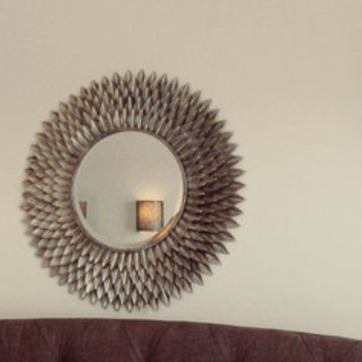
Material: mirror